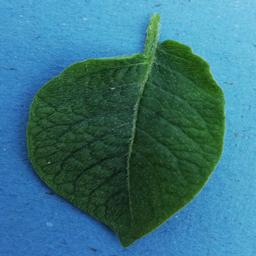
Etiqueta: Sana